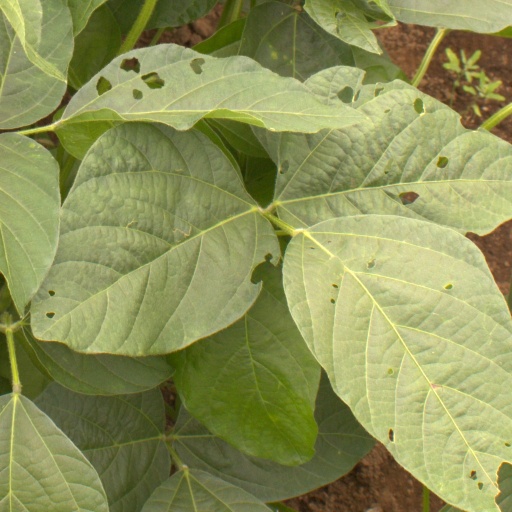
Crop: soybean